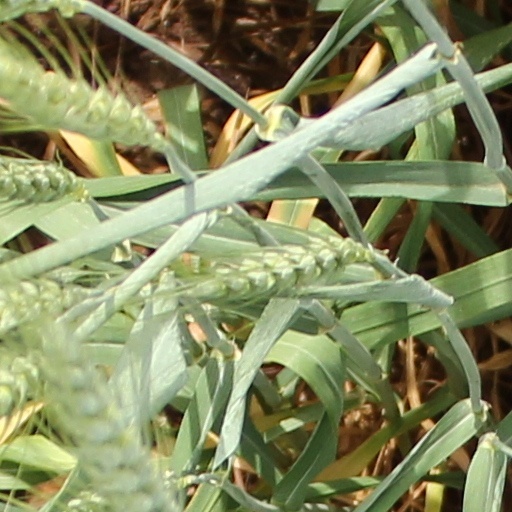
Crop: wheat